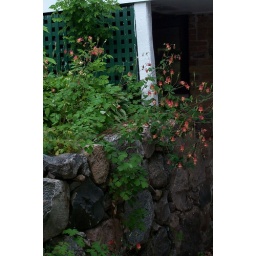
More honeysuckles by the trellis and stone wall in the backyard